Magna Steyr

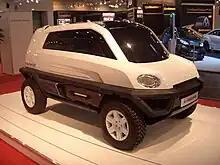
Magna Steyr MILA Alpin concept

Magna Steyr created the MILA (Magna Innovation Lightweight Auto) brand for its technology and research. Several concept cars have been shown at motor shows.